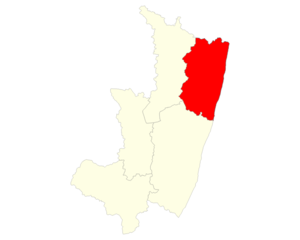
Localisation du district de Farafangana dans la région Atsimo Atsinanana
Le district de Farafangana est un district du sud-est de Madagascar, chef-lieu de la région du Sud-Est, dans la province de Fianarantsoa.